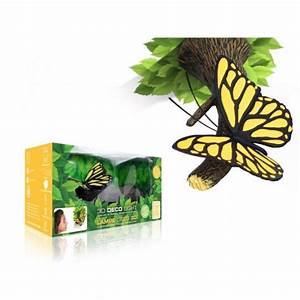
Label: farfalla